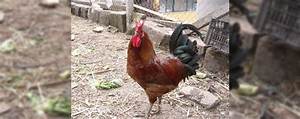
Label: chicken